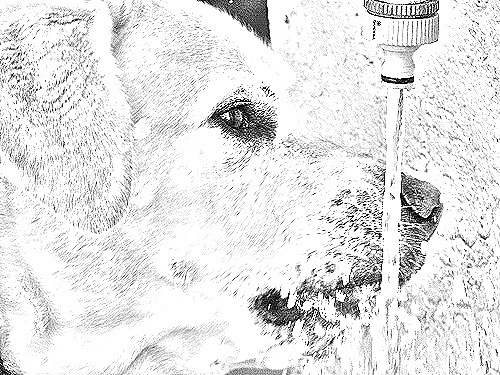
Portrait style: Sketch Portrait